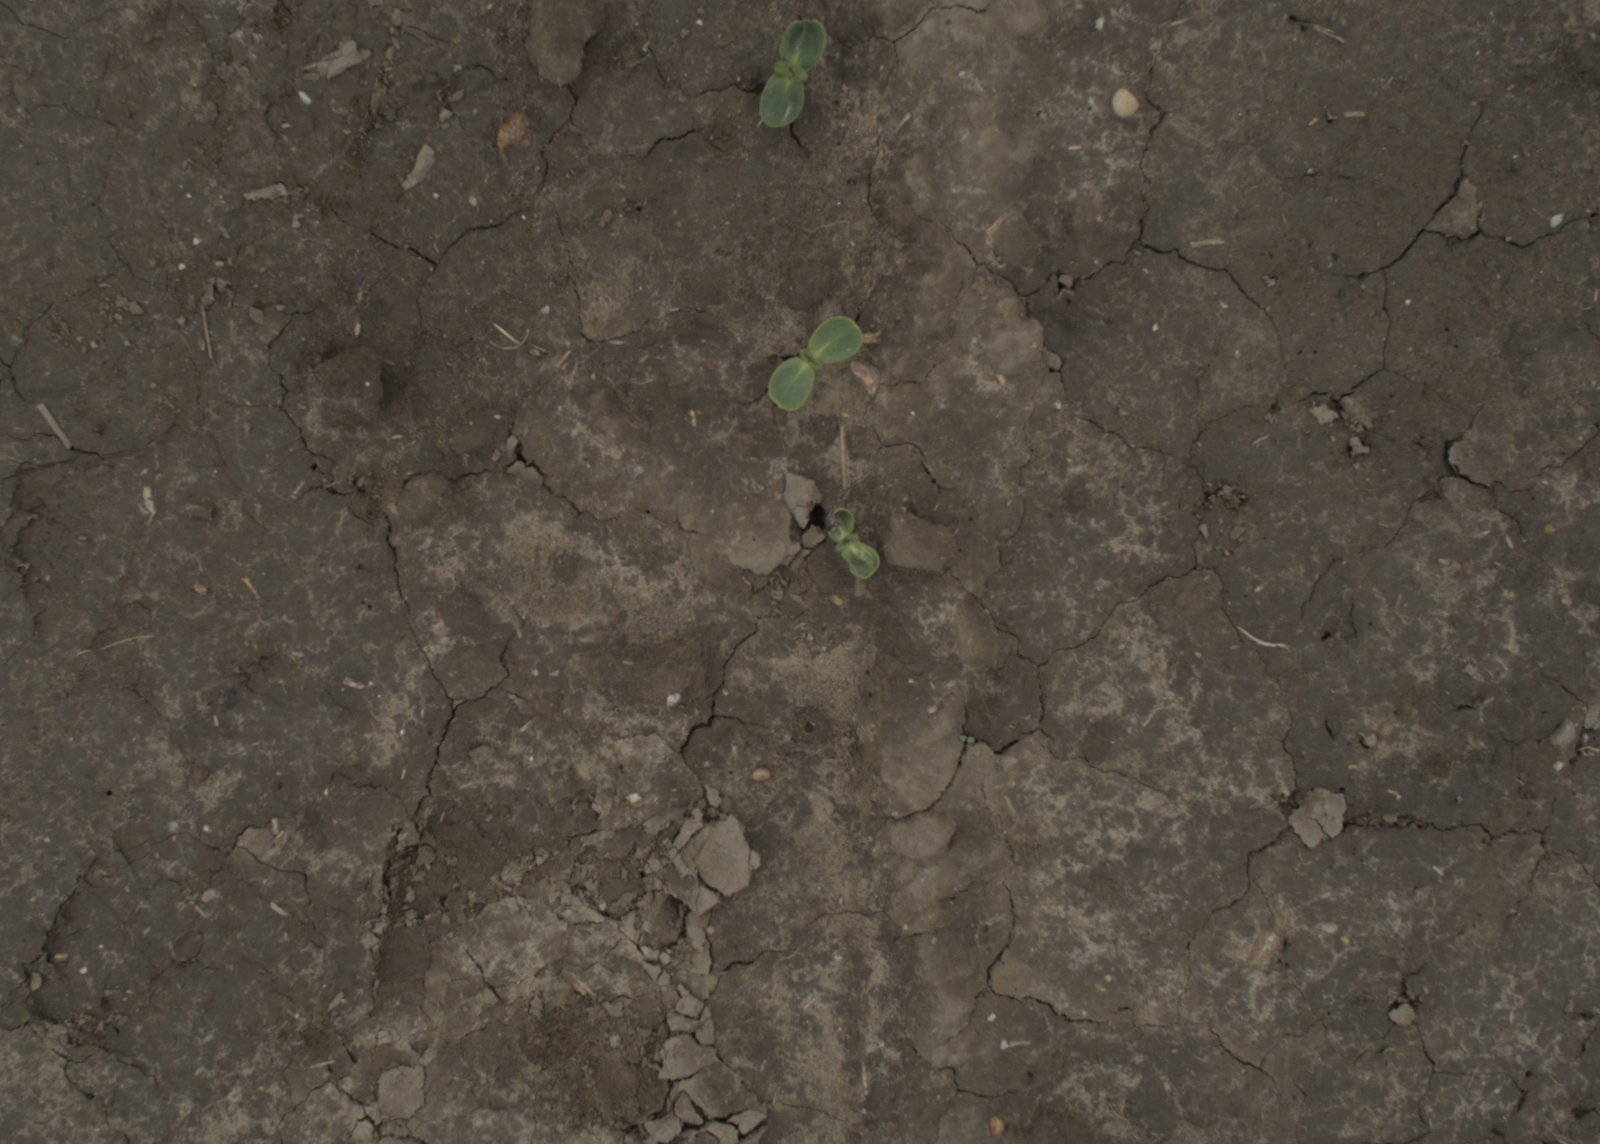
Capture date: 29.09.2021 13:48:18
Weather: cloudy
Wind: medium
Seeding date: 02.09.2021
Plant canopy height (mm): 954